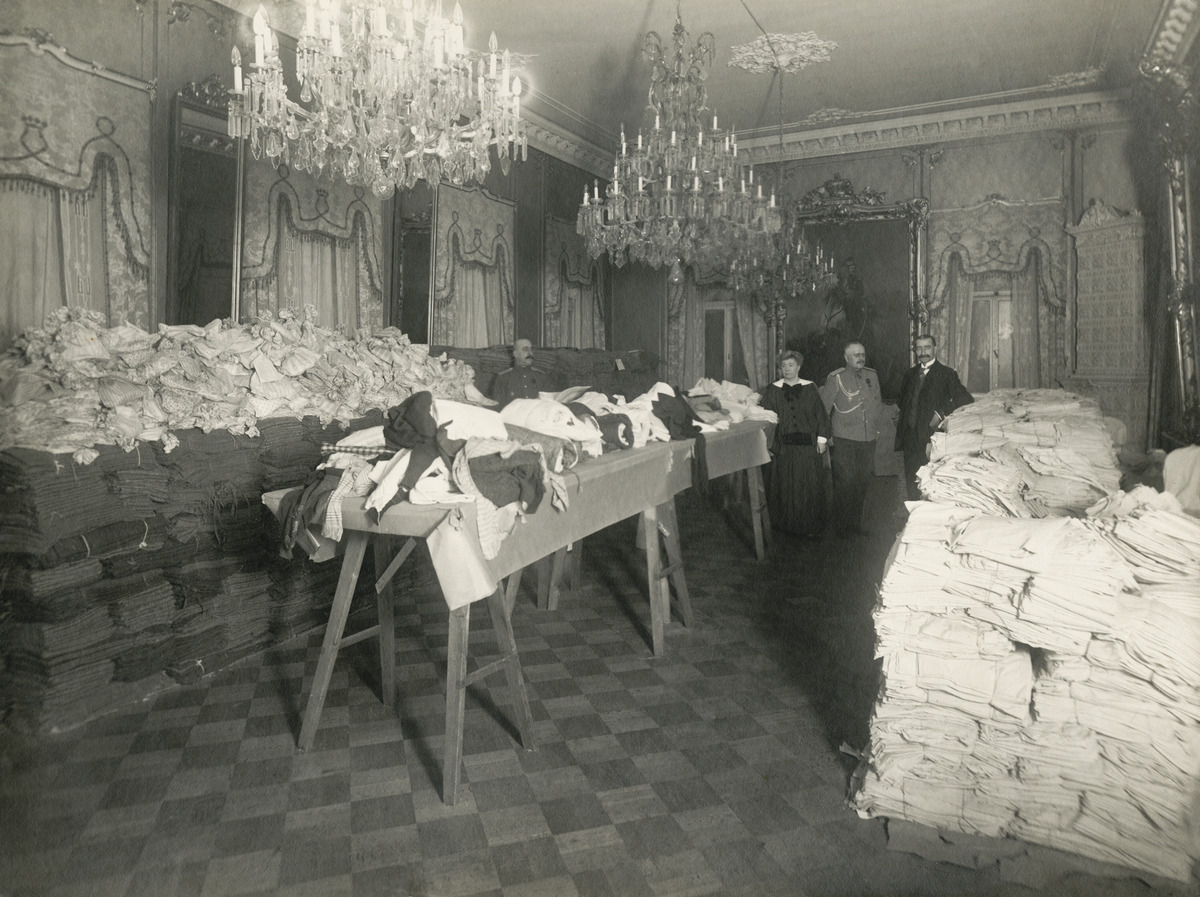
Punaisen ristin varasto ensimmäisen maailmansodan aikana kenraalikuvernöörin talossa (Smolna)
sisällön kuvaus: Punaisen ristin varasto ensimmäisen maailmansodan aikana kenraalikuvernöörin talossa (Smolna). Varastoa tarkastamassa kenraalikuvernööri Seyn. mustavalkoinen
Ajankohta: kuvausaika 1914 -1917
Paikka: Suomi, Uusimaa, Helsinki, Kaartinkaupunki Helsinki, Eteläesplanadi 6
Aiheet: Punainen Risti, Seyn, Frans Albert, sodat ensimmäinen maailmansota, kenraalikuvernöörit, järjestöt kansainväliset järjestöt, varastot varmuusvarastot